White County, Tennessee

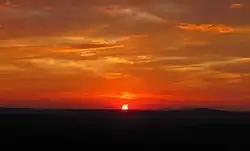
Sunset over White County, viewed from US-70 at the edge of the Cumberland Plateau

According to the U.S. Census Bureau, the county has a total area of , of which is land and (0.7%) is water. The eastern part of the county lies atop the Cumberland Plateau, while the western portion is situated on the Highland Rim, at a lower elevation. The Plateau Escarpment is visible from much of the western part of the county.